Hugo Falkenheim

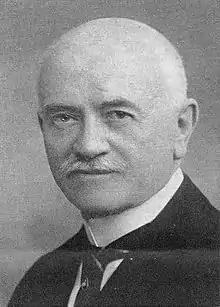

Hugo Falkenheim (4 September 1856 – 22 September 1945) was a German Medical Doctor and the last Chairman of the Jewish congregation of Königsberg.